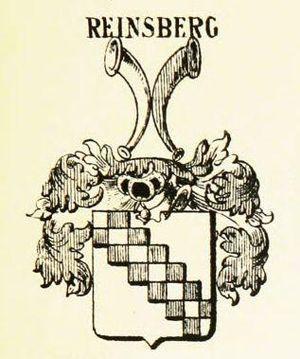
Le château de Reinsberg est un château saxon situé à Reinsberg en Saxe centrale, à 35 km à l'ouest de Dresde.